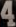
Number: 4